Chinatichampsus

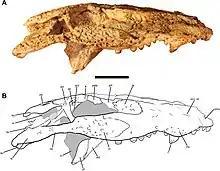
Right lateral view of "Chinatichampsus wilsonorum"'s skull.

The holotype specimen of "Chinatichampsus" consists of a cranium, lacking most of the left dorsal surface. The left premaxilla is missing, and most of the left side of the cranium, as well as the right premaxilla, right nasal and right prefrontal, are also entirely absent. Though no parts of the postcranial skeleton were recovered, its describers hypothesize that it is a morphologically mature individual, specifically one older than two years of age, due to the size of the cranium and the proportions of the cranial fenestrae.